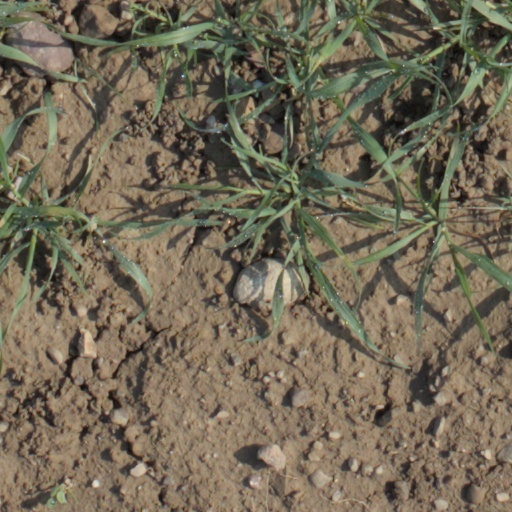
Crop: wheat